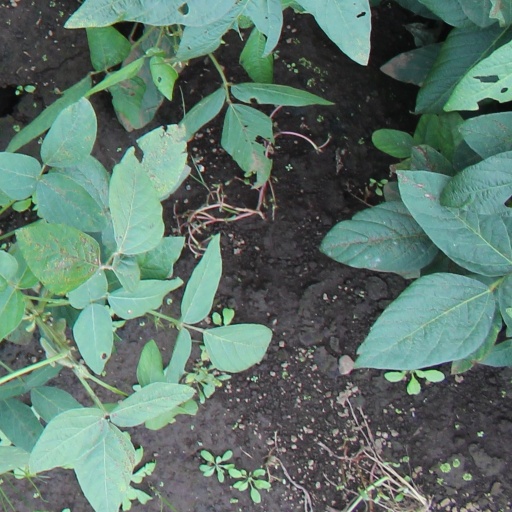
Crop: soybean